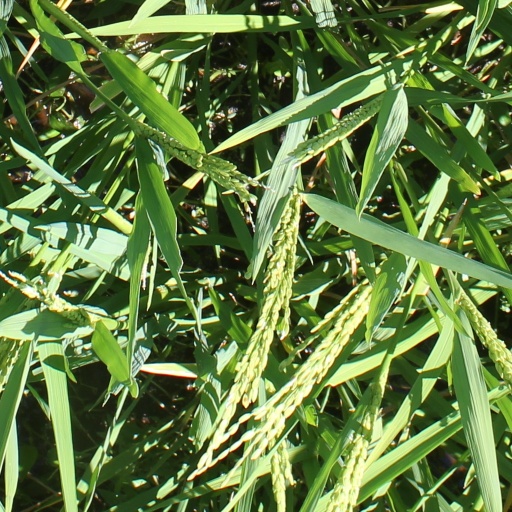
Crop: rice